Augustin Neumann

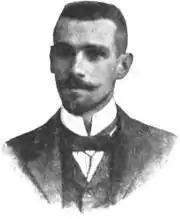
Augustin Neumann

He tied for 3rd-5th at Vienna 1901/02 (Julius Perlis won); took 2nd, behind Leopold Loewy Jr at Vienna 1902 (Quadrangular); took 3rd at Hannover 1902 (13th DSB–Congress, "Hauptturnier", Walter John won); took 5th at Hilversum 1903 (Paul Leonhardt won); tied for 4-5th at Vienna 1904 (Carl Schlechter won).